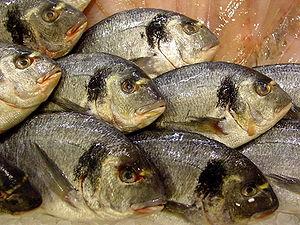
Le terme daurade ou dorade désigne plusieurs espèces de poissons de bonne qualité gustative. En France, il fait référence, en premier lieu, à la daurade royale. Dans les zones francophones tropicales, ce terme fait principalement référence à la dorade coryphène, sauf en Guyane, où il désigne Zungaro zungaro.
Historiquement, la cuisine maltaise est une cuisine insulaire faite à base de produits locaux. Cependant, de tous temps, des échanges ou des importations ont permis d'en diversifier les composants. C’est aussi une cuisine typiquement méditerranéenne. Le caractère insulaire se remarque dans l’utilisation de poissons et de produits frais et de saison. Le caractère méditerranéen se retrouve dans l’influence de la cuisine italienne, notamment sicilienne mais aussi arabe, entre autres tunisienne. La longue occupation britannique n’a pas manqué non plus d'imprimer sa marque. L’ouverture au tourisme a apporté sur l’île des cuisines internationales comme les cuisines chinoise, indienne, japonaise etc. mais aussi le food américain. L’intensification des échanges commerciaux européens et internationaux rend disponibles des produits jusqu’alors inconnus ou inhabituels.
La République du Congo est un pays d'Afrique centrale disposant d'énormes potentialités halieutiques. Elle bénéficie de conditions topographiques et climatiques favorables, d'un réseau hydrographique dense et d'une côte atlantique longue de 170 km. La pêche au Congo se pratique de manière traditionnelle ou artisanale, et sous la forme moderne ou industrielle.